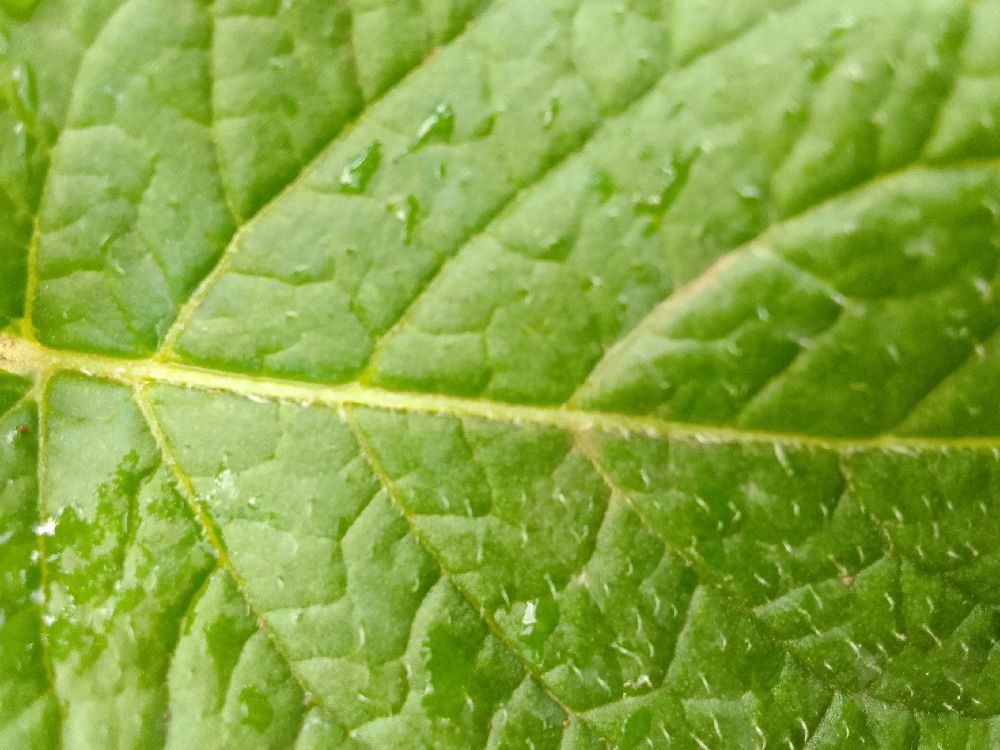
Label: Healthy